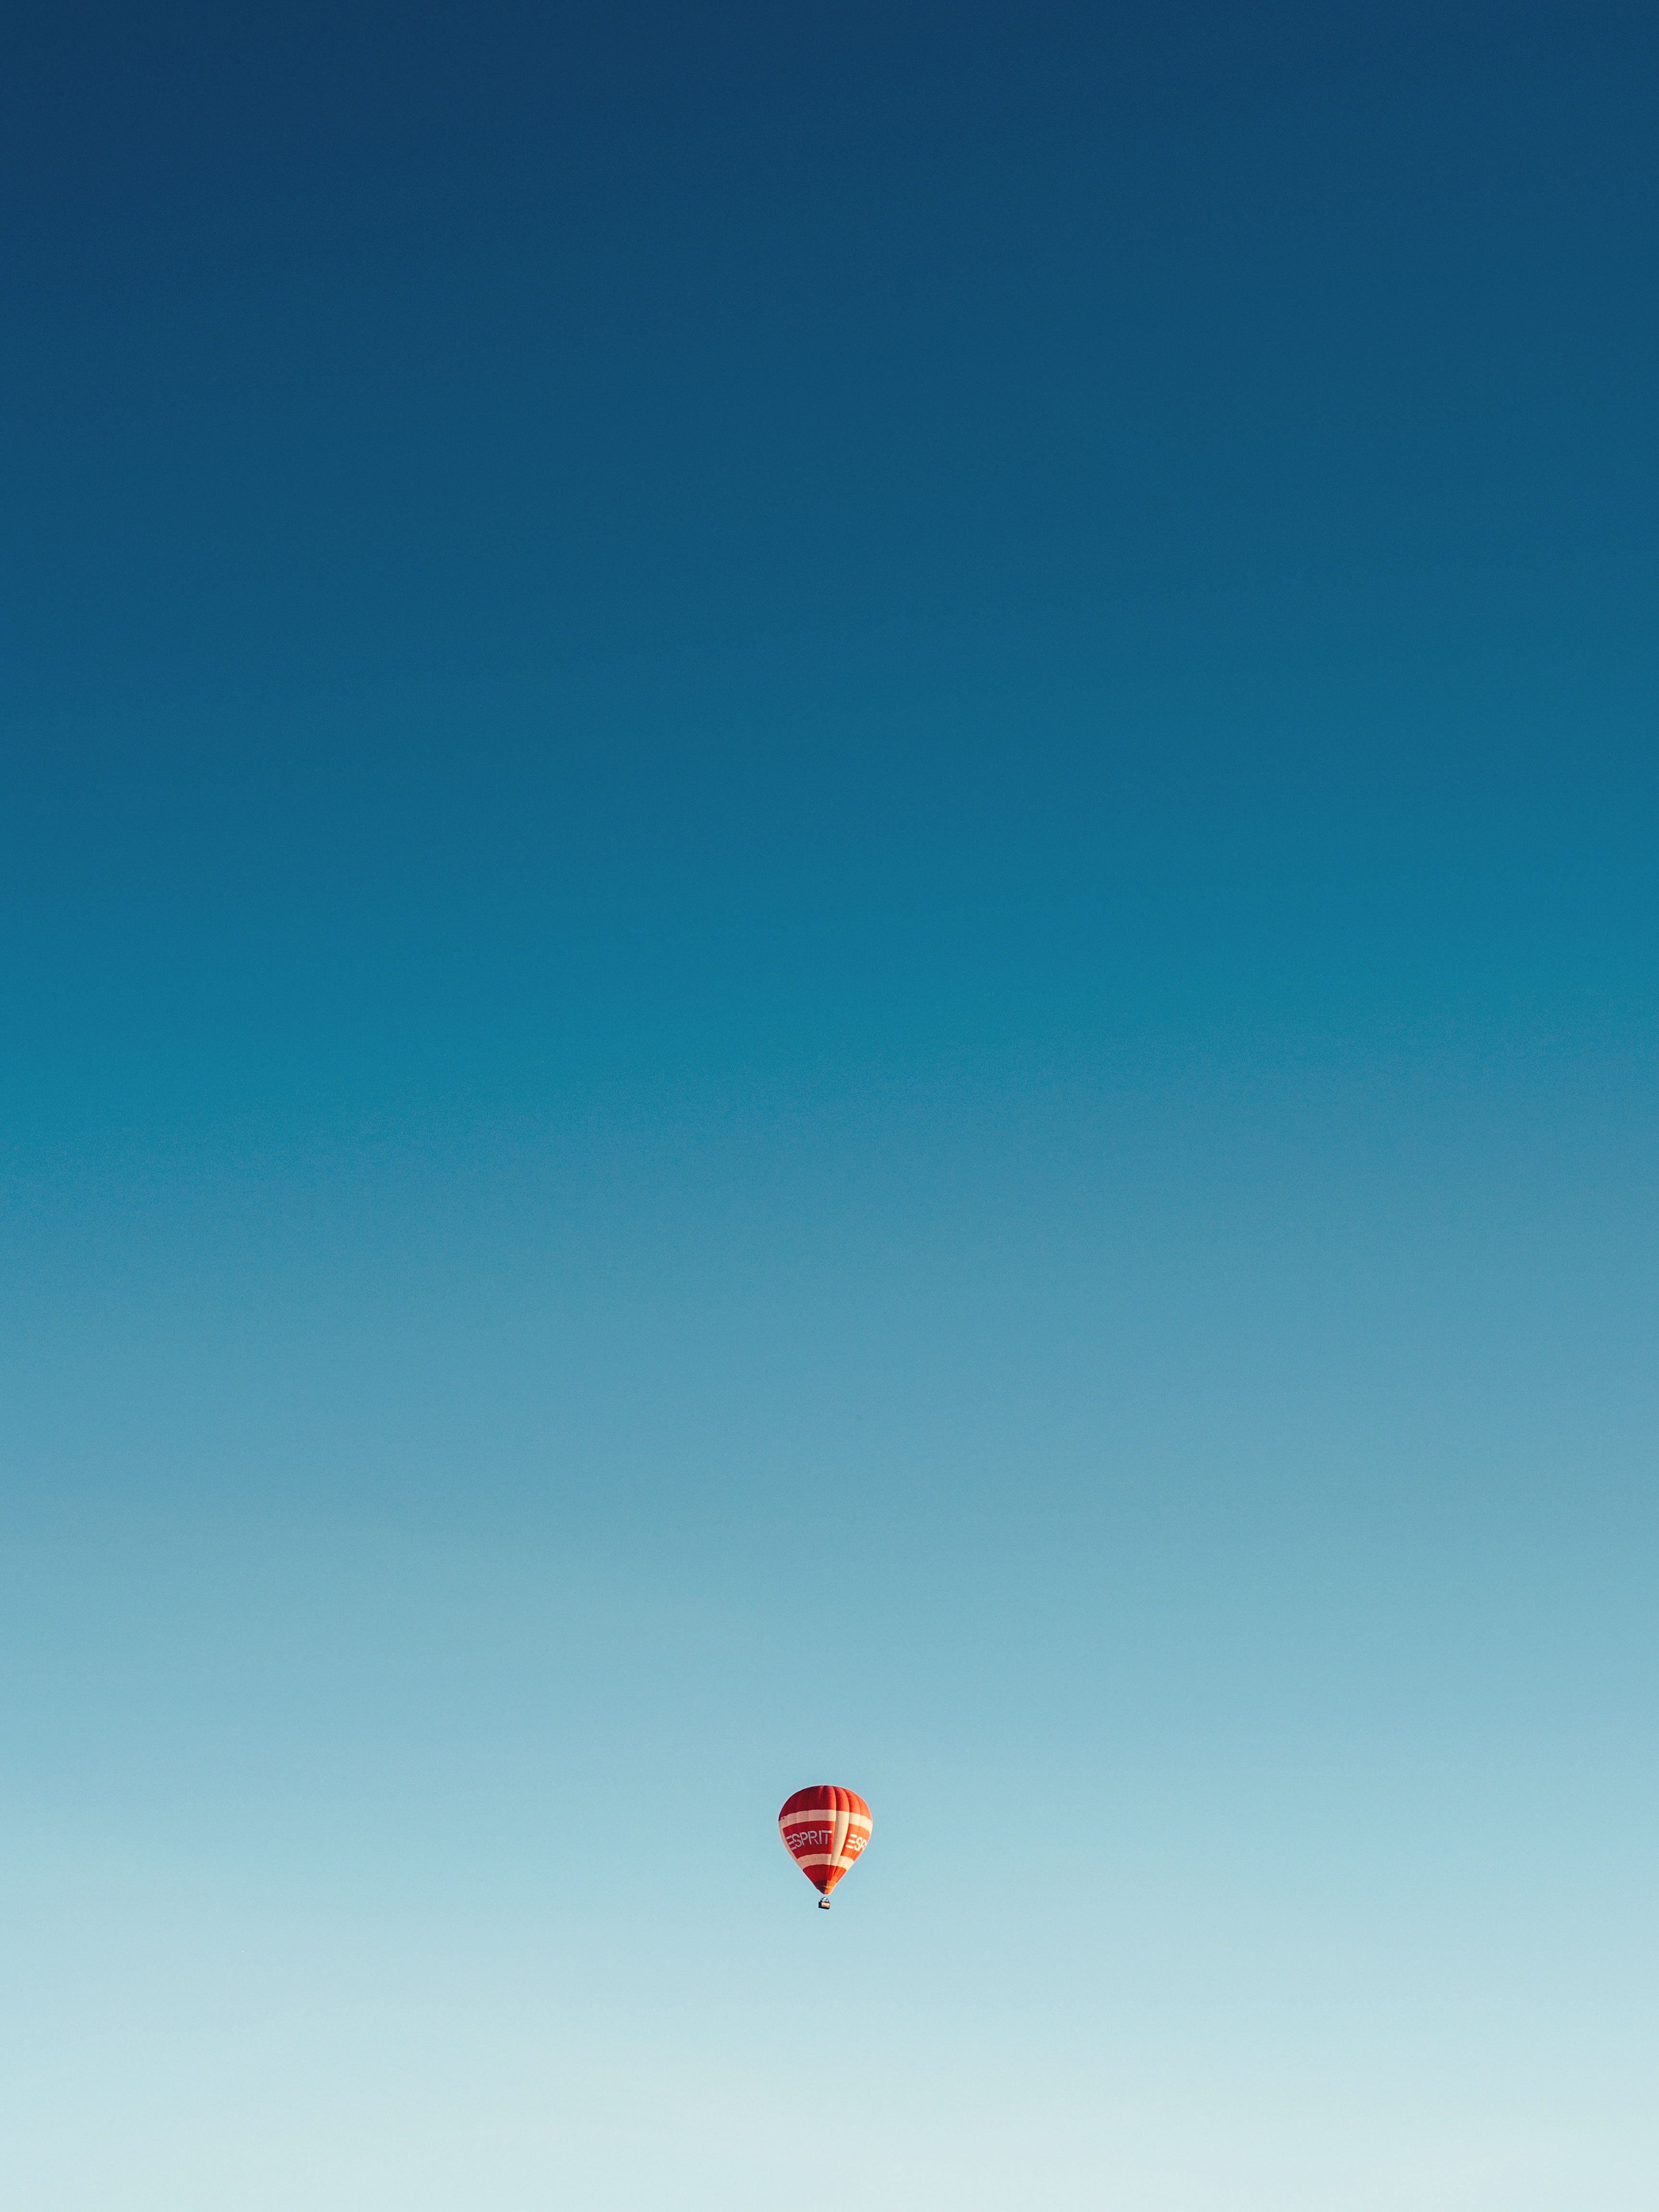
nature, wing, sky, balloon, hot air balloon, adventure, flying, summer, travel, aircraft, transportation, vehicle, symbol, journey, aviation, weather, blue, freedom, extreme sport, tourism, toy, parachute, minimalism, minimal, parachuting, air sports, atmosphere of earth, computer wallpaper